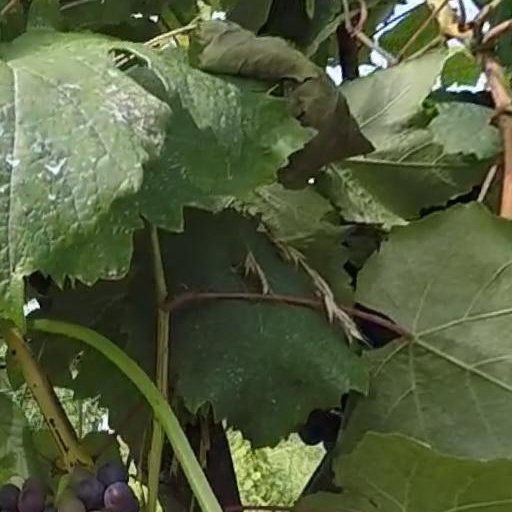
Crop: grape